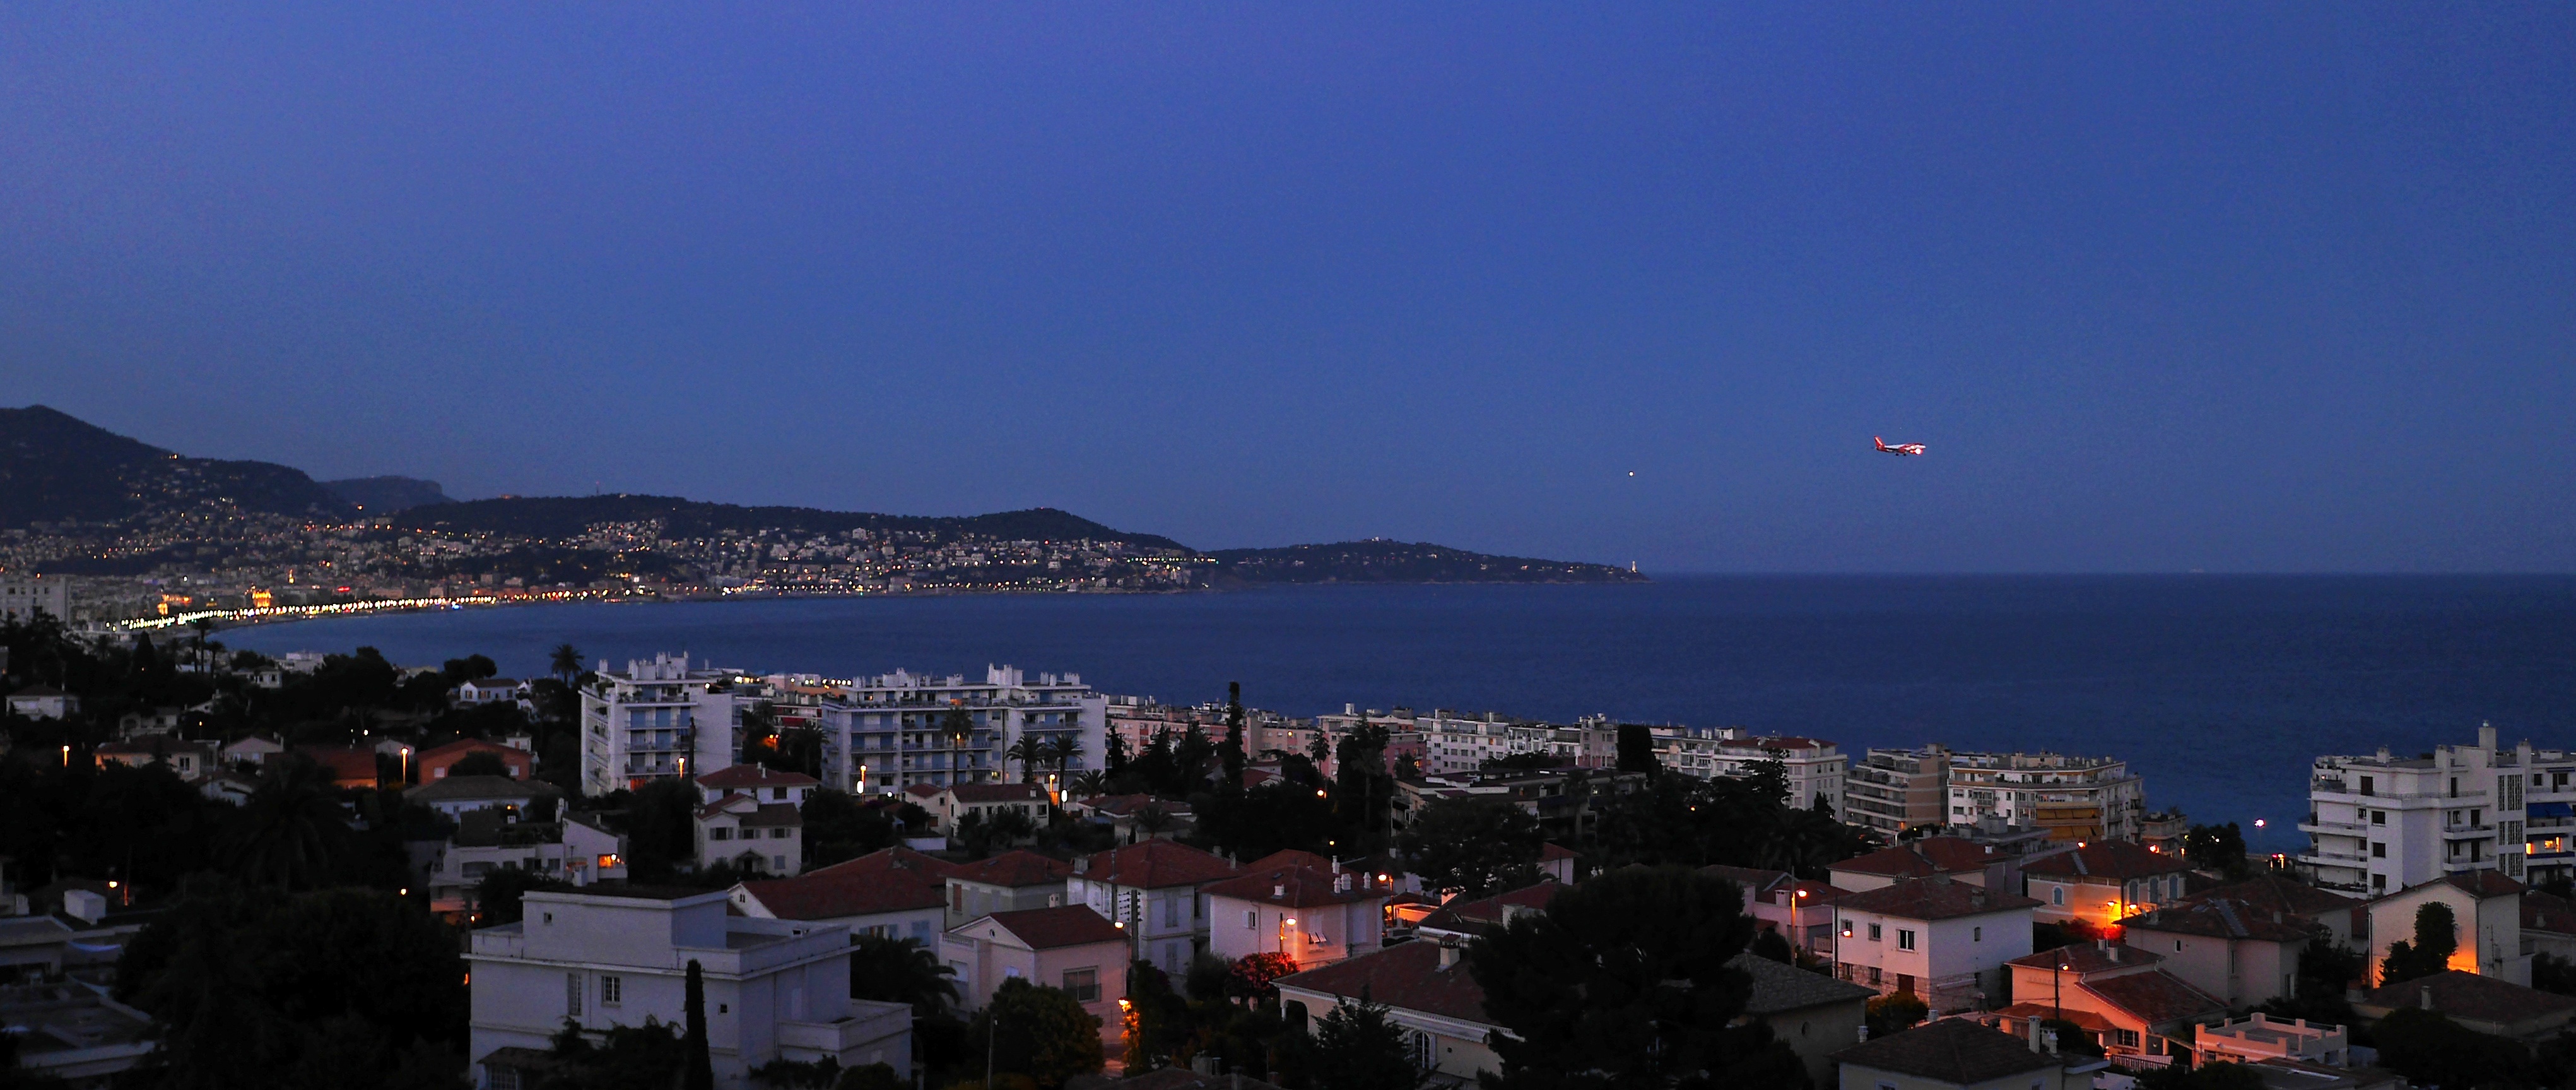
sea, coast, horizon, sky, night, fly, cityscape, panorama, airport, aircraft, jet, dusk, evening, twilight, aviation, arrival, nice, landing, flyer, approach, night photograph, air traffic, blue hour, south of france, on approach, c te d azur, easy jet, transport machine, street lighting, bay of nice, sea of houses, atmosphere of earth